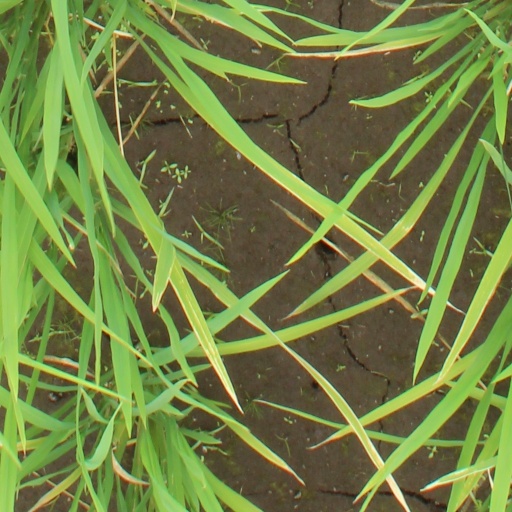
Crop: rice